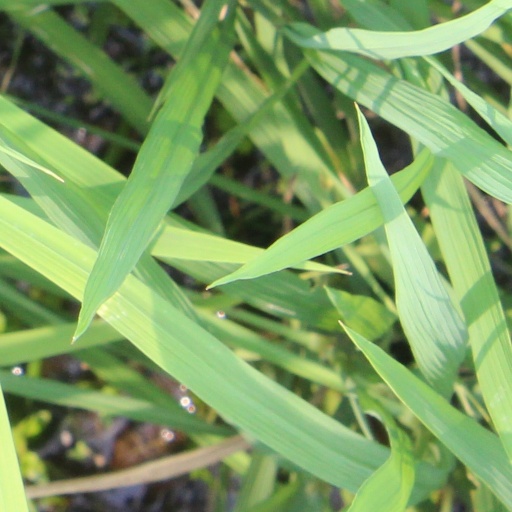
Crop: rice